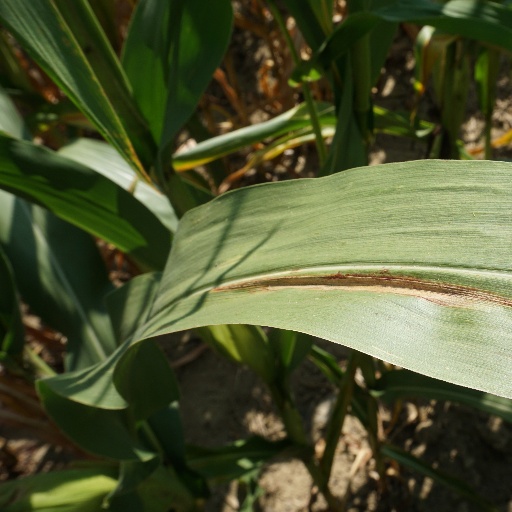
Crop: maize; corn